Wasleys, South Australia

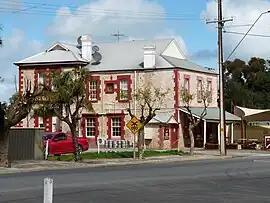
Wasleys Hotel in 2010

Wasleys is a small town north-west of Gawler, South Australia. Roseworthy College is located around south of the town.